Oksana Vasyakina

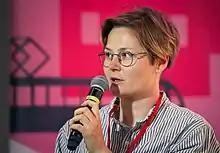
Oksana Vasyakina

Oksana Vasyakina was born on December 18, 1989, in the city of Ust-Ilimsk, Irkutsk in a working-class family. She wrote her first poetic text at the age of 14. In 2016 she graduated from the poetry department of the Maxim Gorky Literature Institute.